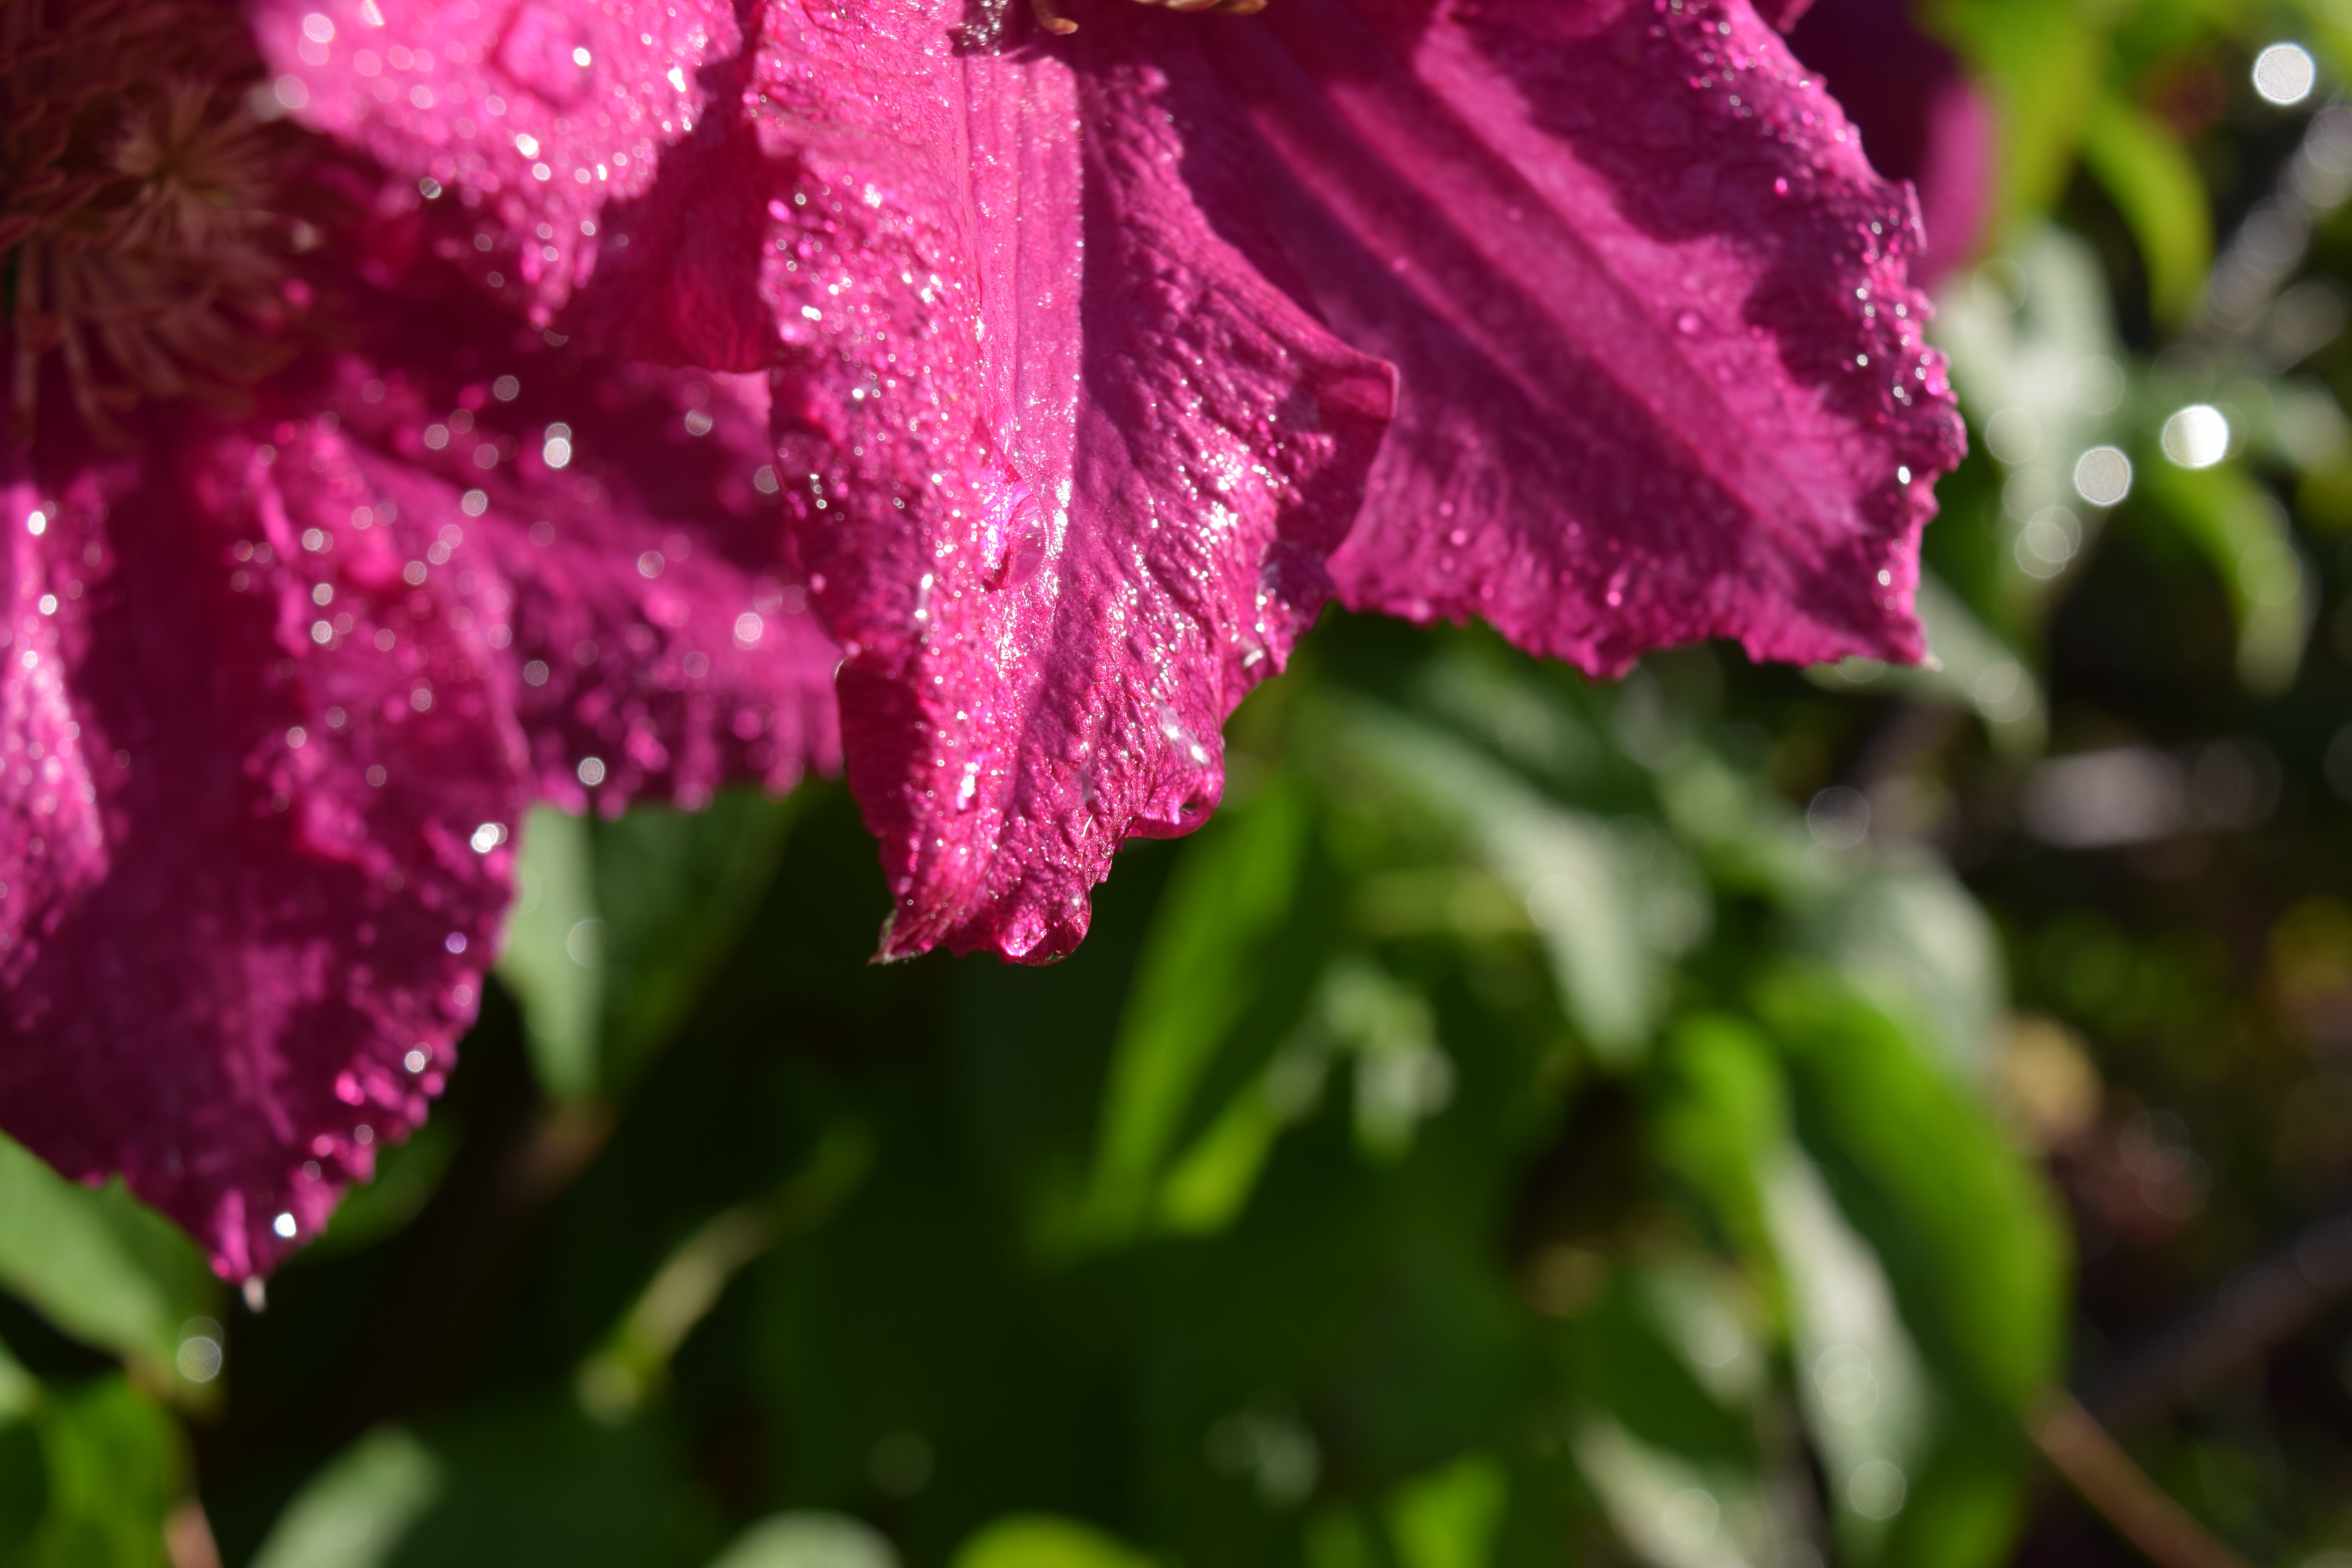
nature, blossom, plant, leaf, flower, petal, green, botany, flora, shrub, macro photography, flowering plant, woody plant, land plant